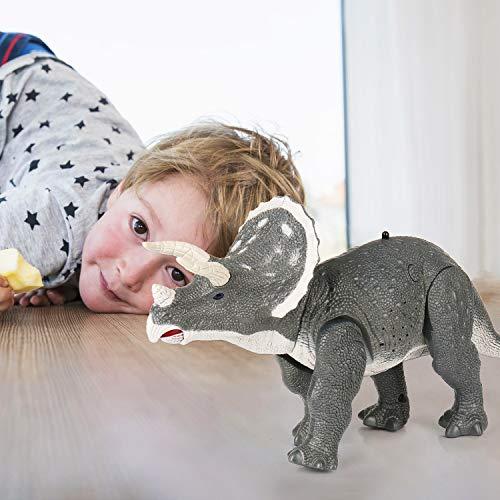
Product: SainSmart Jr. Remote Control Dinosaur Robot Toy 2-in-1 Electronic Walking Dinosaur with Sound, Infrared Control Roaring Dino for 3+ Kids, Triceratops
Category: Toys & Games | Kids' Electronics | Electronic Pets
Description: My first dinosaur robot: exciting roaring sounds, light-up eyes, moving head and real Walking action, the dinosaur bring an authentic dinosaur Planet for your kids.
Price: $16.00
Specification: ProductDimensions:13.5x3.2x6.3inches|ItemWeight:1.95pounds|ShippingWeight:1.95pounds(Viewshippingratesandpolicies)|ASIN:B07Q9ZF5C6|Itemmodelnumber:RemoteControlDinosaurRobotToy|Manufacturerrecommendedage:36months-15years|Batteries:5AAbatteriesrequired.(included)